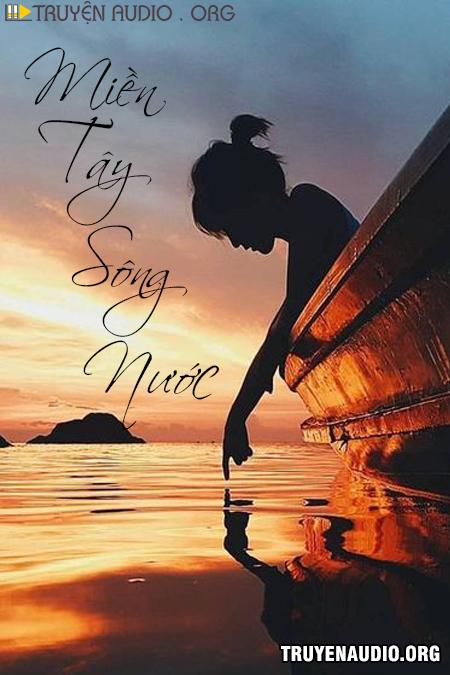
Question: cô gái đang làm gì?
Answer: đang đưa tay chạm nước